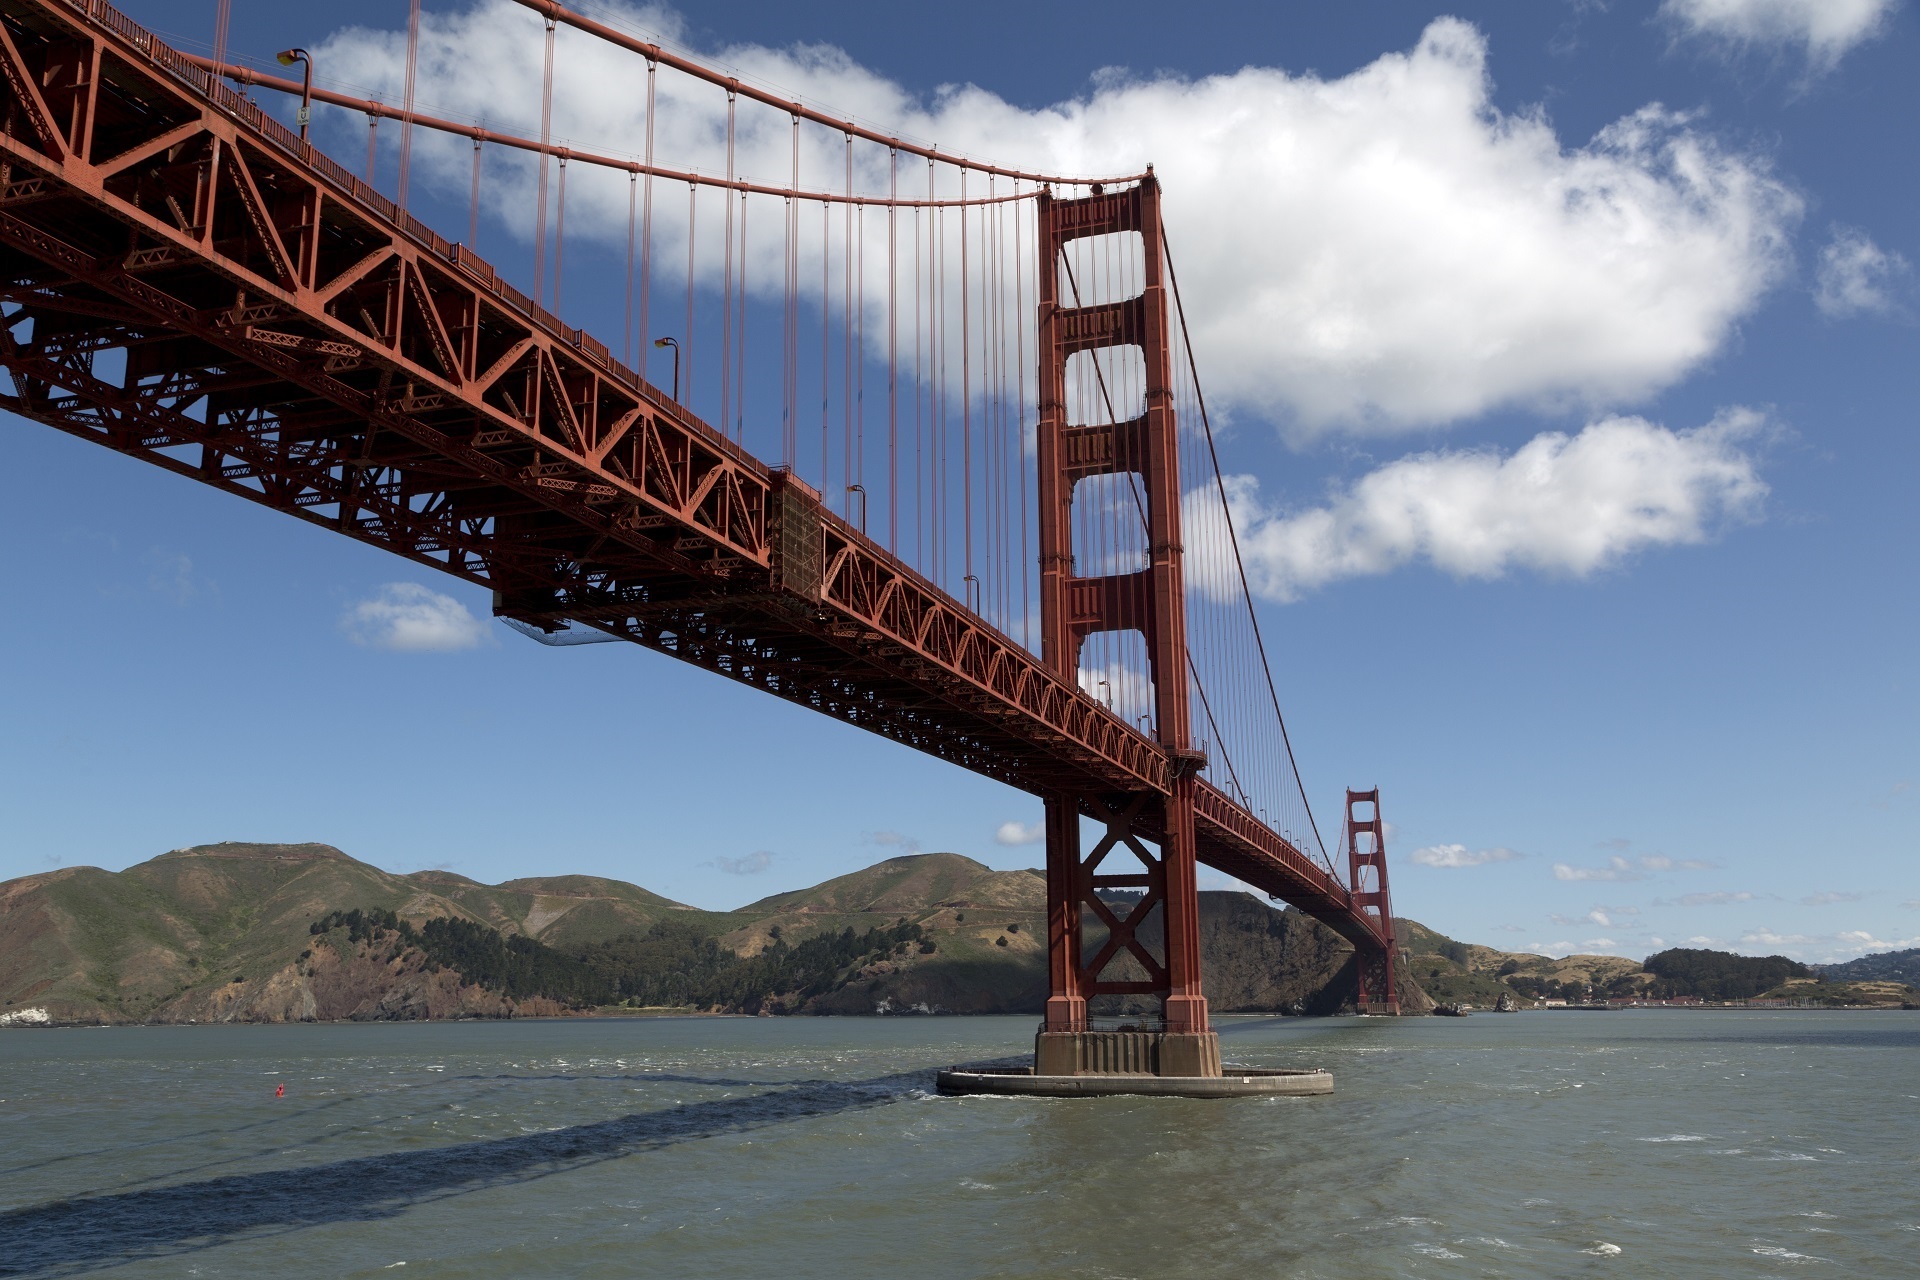
bridge, golden gate, towers, san francisco, bay, water, california, usa, ocean, suspension, landmark, pacific, architecture, city, highsmith, famous, structure, attraction, cable, landscape, transportation